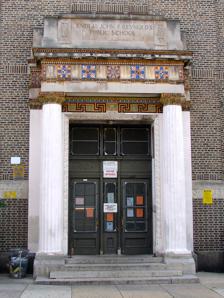
Building: Gen. John F. Reynolds School
Country: United States of America
Year built: 1926
United States historic place Gen. John F. Reynolds School U.S. National Register of Historic Places Gen. John F. Reynolds School entrance, August 2010 Show map of Philadelphia Show map of Pennsylvania Show map of the United States Location 2300 Jefferson St., Philadelphia, Pennsylvania Coordinates 39°58′40″N 75°10′27″W / 39.9777°N 75.1743°W / 39.9777; -75.1743 Area less than one acre Built 1925–1926 Architect Irwin T. Catharine Architectural style Art Deco MPS Philadelphia Public Schools TR NRHP reference No. 88002315 Added to NRHP November 18, 1988 Gen. John F. Reynolds School is a historic school building located in the North Central neighborhood of Philadelphia, Pennsylvania . It was designed by Irwin T. Catharine and built in 1925–1926. It is a four-story, 12-bay by 3-bay, brick building on a raised basement in the Art Deco -style. It has a one-story addition on the eastern side built in 1958. It features an entrance with Doric order columns and decorative terra cotta panels. It was named for Civil War General John F. Reynolds (1820–1863). It was added to the National Register of Historic Places in 1988. The school was closed in 2013 and sold to the Philadelphia Housing Authority in 2014. References